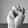
ASL letter: M